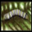
Label: caterpillar